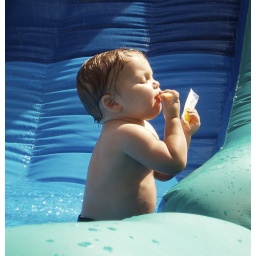
he dropped it in the water several times, but it didn't stop him from eating it